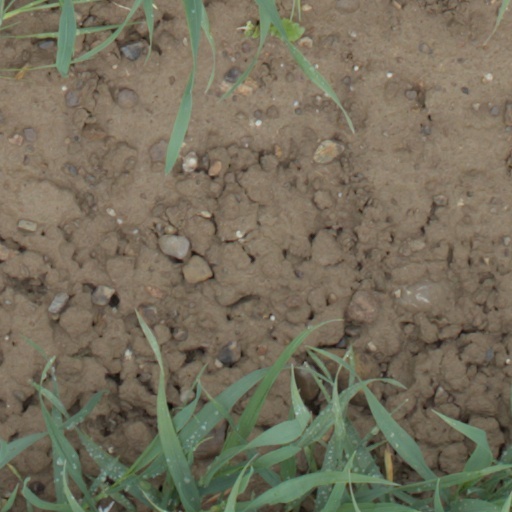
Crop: wheat